Nissan R90C

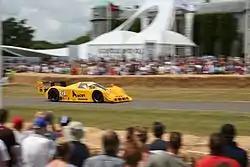
The JSPC "From-A Racing" R91CK during an exhibition at the 2006 Goodwood Festival of Speed.

For the 1991 season, Nissan upgraded its cars into the R91CPs, with some older cars sold off to privateers. Nova Engineering upgraded its R90C to R91CK specification utilizing the Yatabe (Japan Automobile Research Institute—JARI) wind tunnel, while Team Le Mans bought a R90CP and modified it into its own R91VP. Keeping the same driver line-up as the previous season, the factory Nissan team won the opening round at Fuji, while the Nova Engineering entry took second, and Team Le Mans fourth. At the second race at Fuji, Toyota debut its new 91C-V, but it could not fight the R91CPs. Nissan took the top two positions with its factory cars, a lap ahead of the new 91C-V.